Fort Bend Independent School District

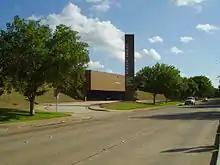
FBISD Athletic Facility

FBISD is known for having some of the best athletic teams in Houston. All 11 high schools contain 2 gyms, Tennis Courts, a football/soccer/track field, a softball field, and with 1 exception, a baseball field, each fitted with LED scoreboards.